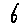
Label: 6